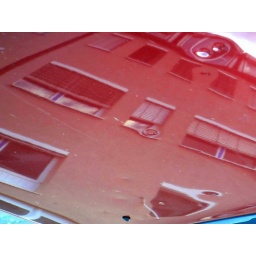
Reflection in a red car with weird surface